Boot fetishism

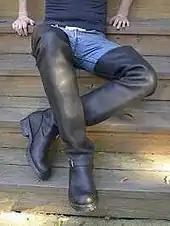
Man wearing high boots over jeans

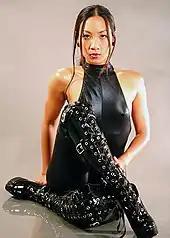
A model wearing boots

Boot fetishism is a sexual fetish focused on boots. Boots have become the object of sexual attraction amounting to fetishism for some people and they have become a standard accessory in BDSM scenes (where leather, latex and PVC boots are favoured) and a fashion accessory in music videos. Boots are seen as perhaps the most fetishistic of all footwear and boots are the most popular fetish clothing attire.